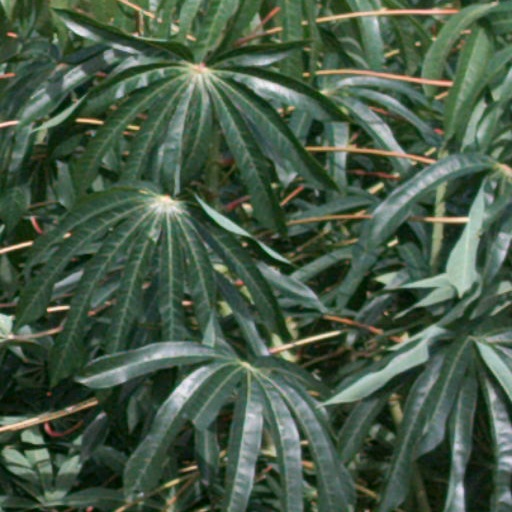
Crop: cassava